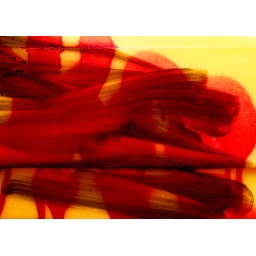
Found on the side of a newspaper box in downtown Tulsa, Oklahoma.